Roman Frederick Starzl

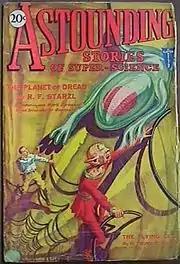
Starzl's "The Planet of Dread" was the cover story in the August 1930 "Astounding Stories"

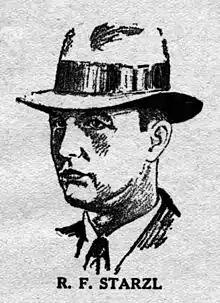
Roman F. Starzl as depicted in an illustration accompanying the publication of "The Power Satellite" in "Wonder Stories" in 1932

The comic book issue "Justice League of America" No. 18 (March 1963) featured the story "Journey into the Micro-World", featuring a travel to a sub-atomic world. The story used a familiar theme from "Out of the Sub-Universe" (Summer, 1928), while writer Gardner Fox and editor Julius Schwartz probably had a hand in naming its miniature civilization "Starzl", in tribute to the writer.